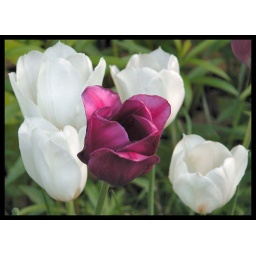
hand held at around 6:30 am in the shade by the side of the beach road on which I live